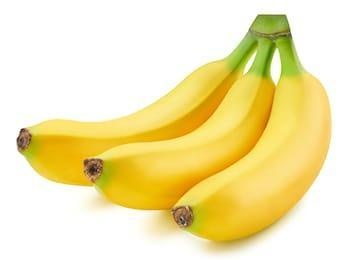
Label: banana